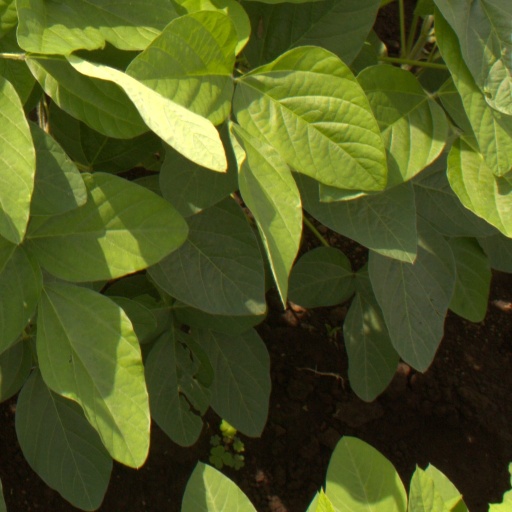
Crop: soybean